Ganas

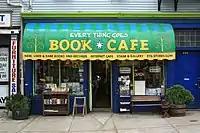
The "Every Thing Goes Book Cafe" on Staten Island

Though Ganas is portrayed as a commune in the media, only the core group participates in income and property sharing.